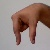
The image shows a hand gesture representing the letter 'Q' in Indian Sign Language.